Death of Felicia Teo

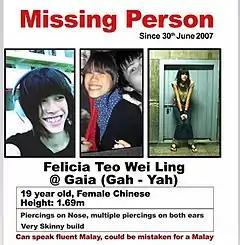
A missing poster of Felicia Teo, which was distributed by Teo's family and friends.

Teo's friends and family also conducted their own search. Since her disappearance, 100 friends and relatives have searched at Teo's favourite hangouts, including Marine Parade, Clarke Quay and East Coast. All of them disagreed with public speculations that Teo might have run away, as Teo only had S$30 on her. Furthermore, she would usually update her family and friends on her whereabouts and plans. Additionally, Teo had plans for an internship at a leading advertising firm, and had also bought tickets for a concert in August that year. Many people observed that Teo was her usual self in the days leading up to her disappearance.